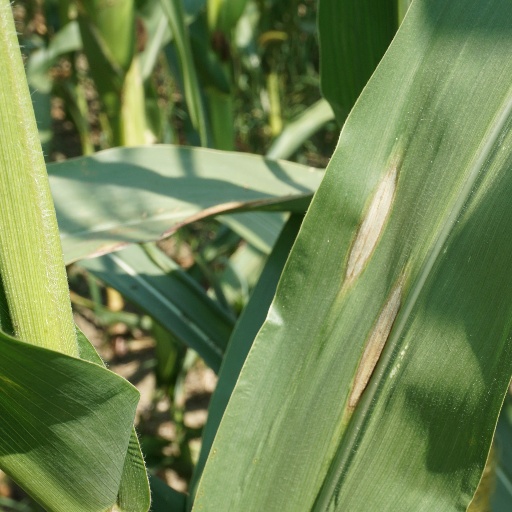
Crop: maize; corn